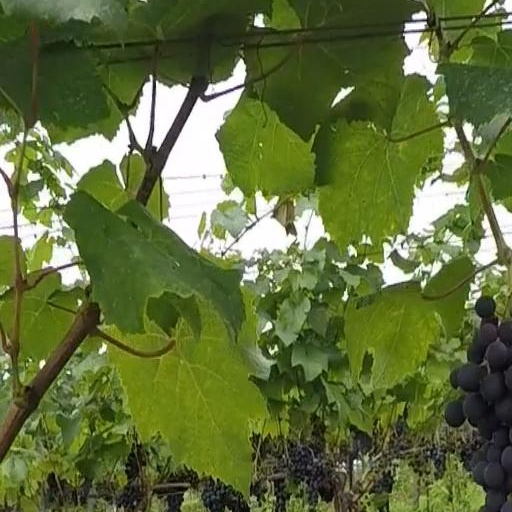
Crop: grape